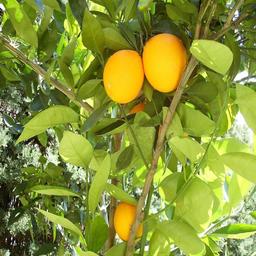
Label: Orange